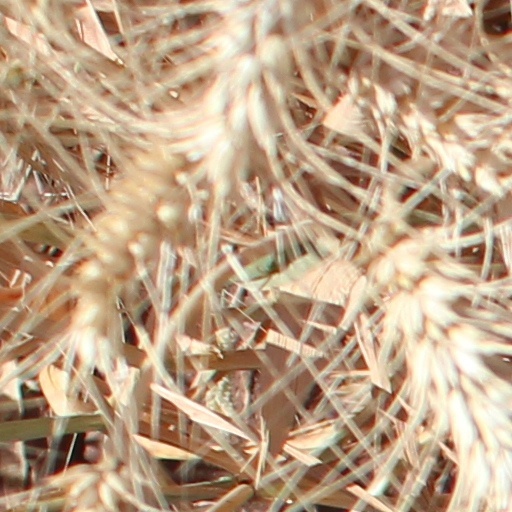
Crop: wheat